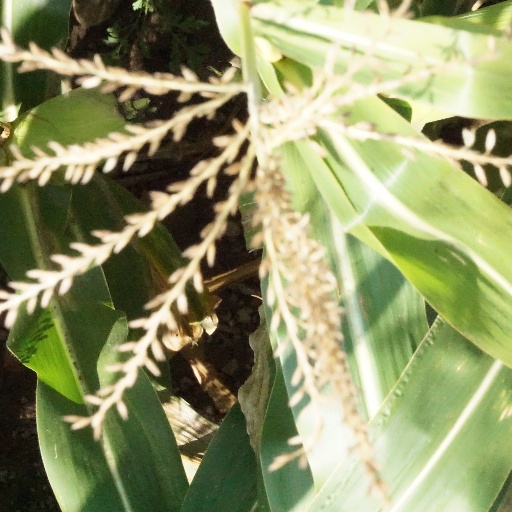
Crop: maize; corn